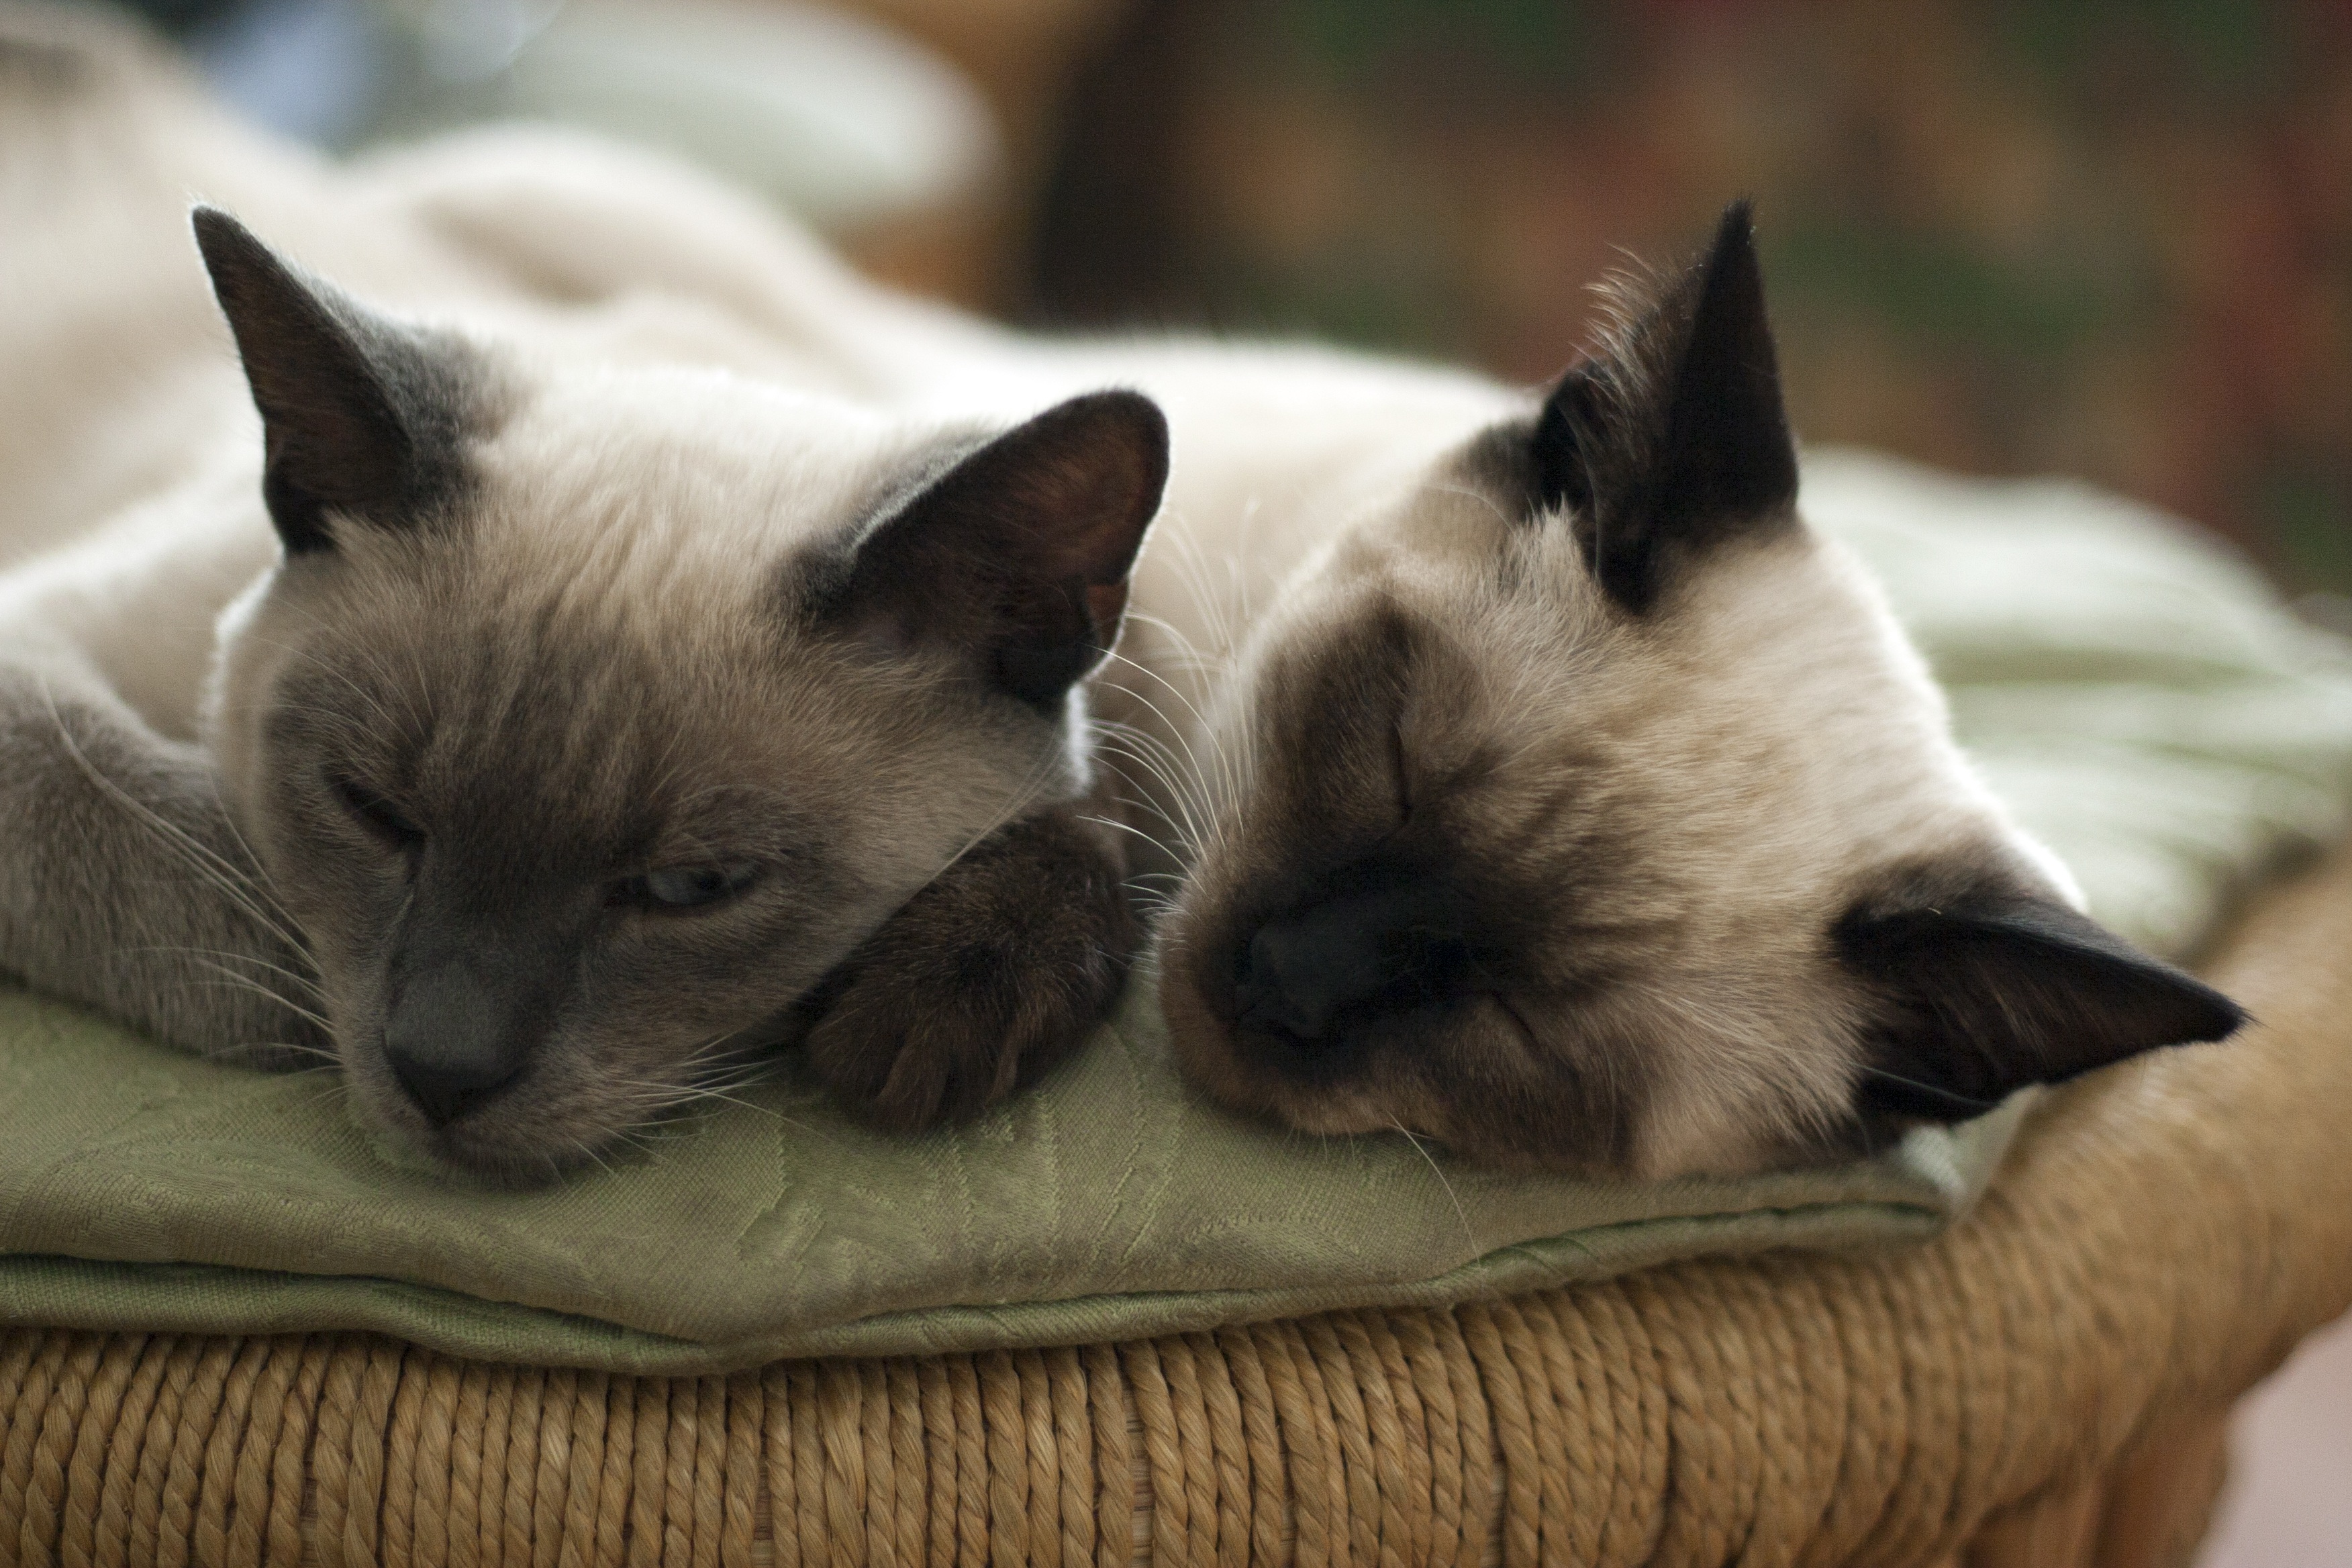
nature, animal, cute, pet, portrait, cat, mammal, pets, cats, nose, eyes, whiskers, grey, snout, animals, vertebrate, views, thai, siamese, burmese, cat's eye, balinese, sleeping cat, cat person, handsome man, small to medium sized cats, cat like mammal, domestic short haired cat, tonkinese, birman